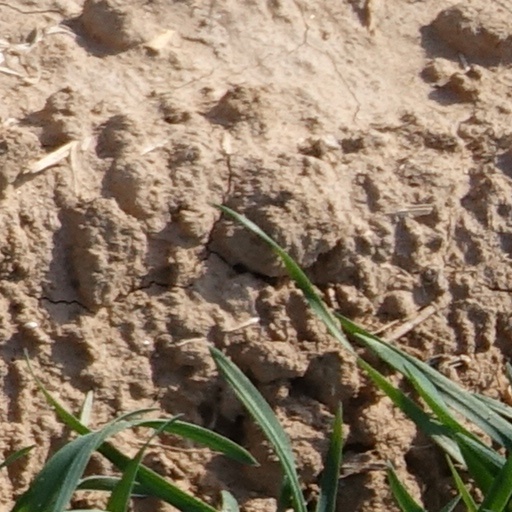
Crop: wheat